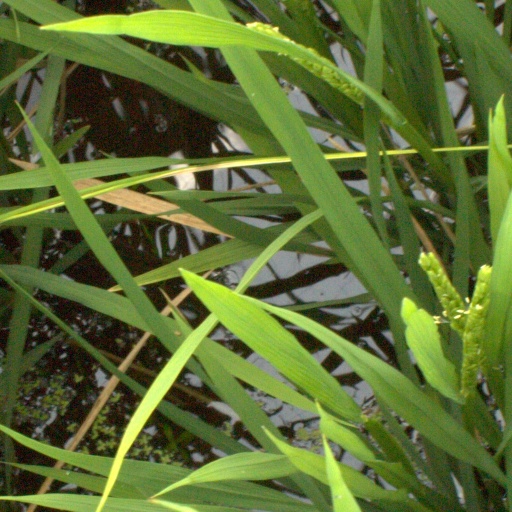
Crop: rice